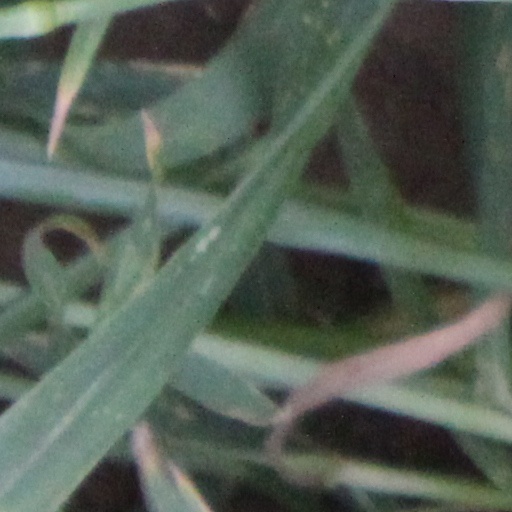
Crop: wheat